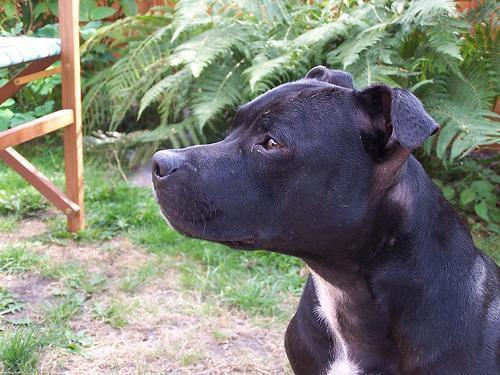
staffordshire bull terrier